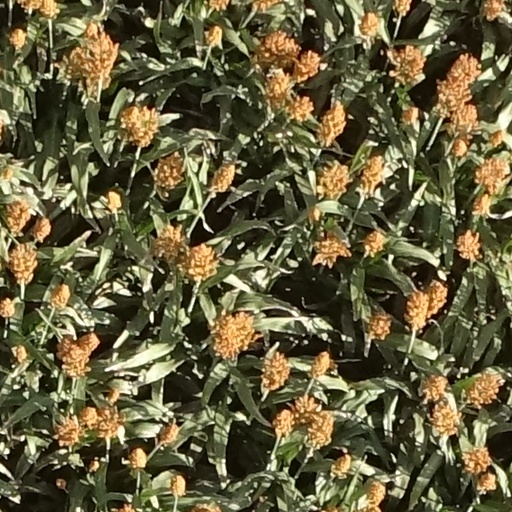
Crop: sorghum